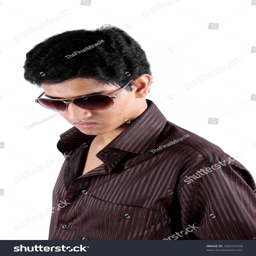
a portrait of a handsome teenager wearing sunglasses , on white studio background .